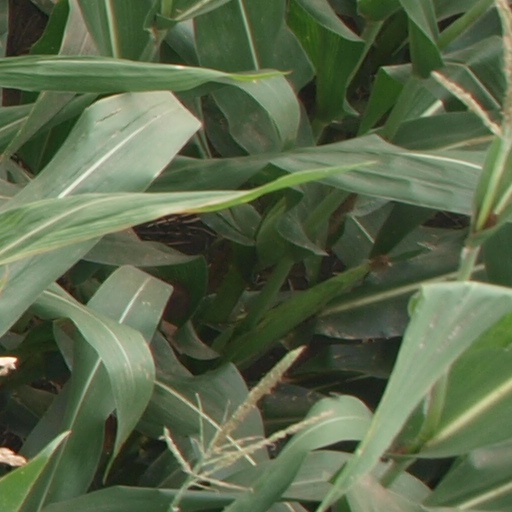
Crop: maize; corn